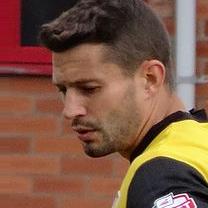
Age: 31